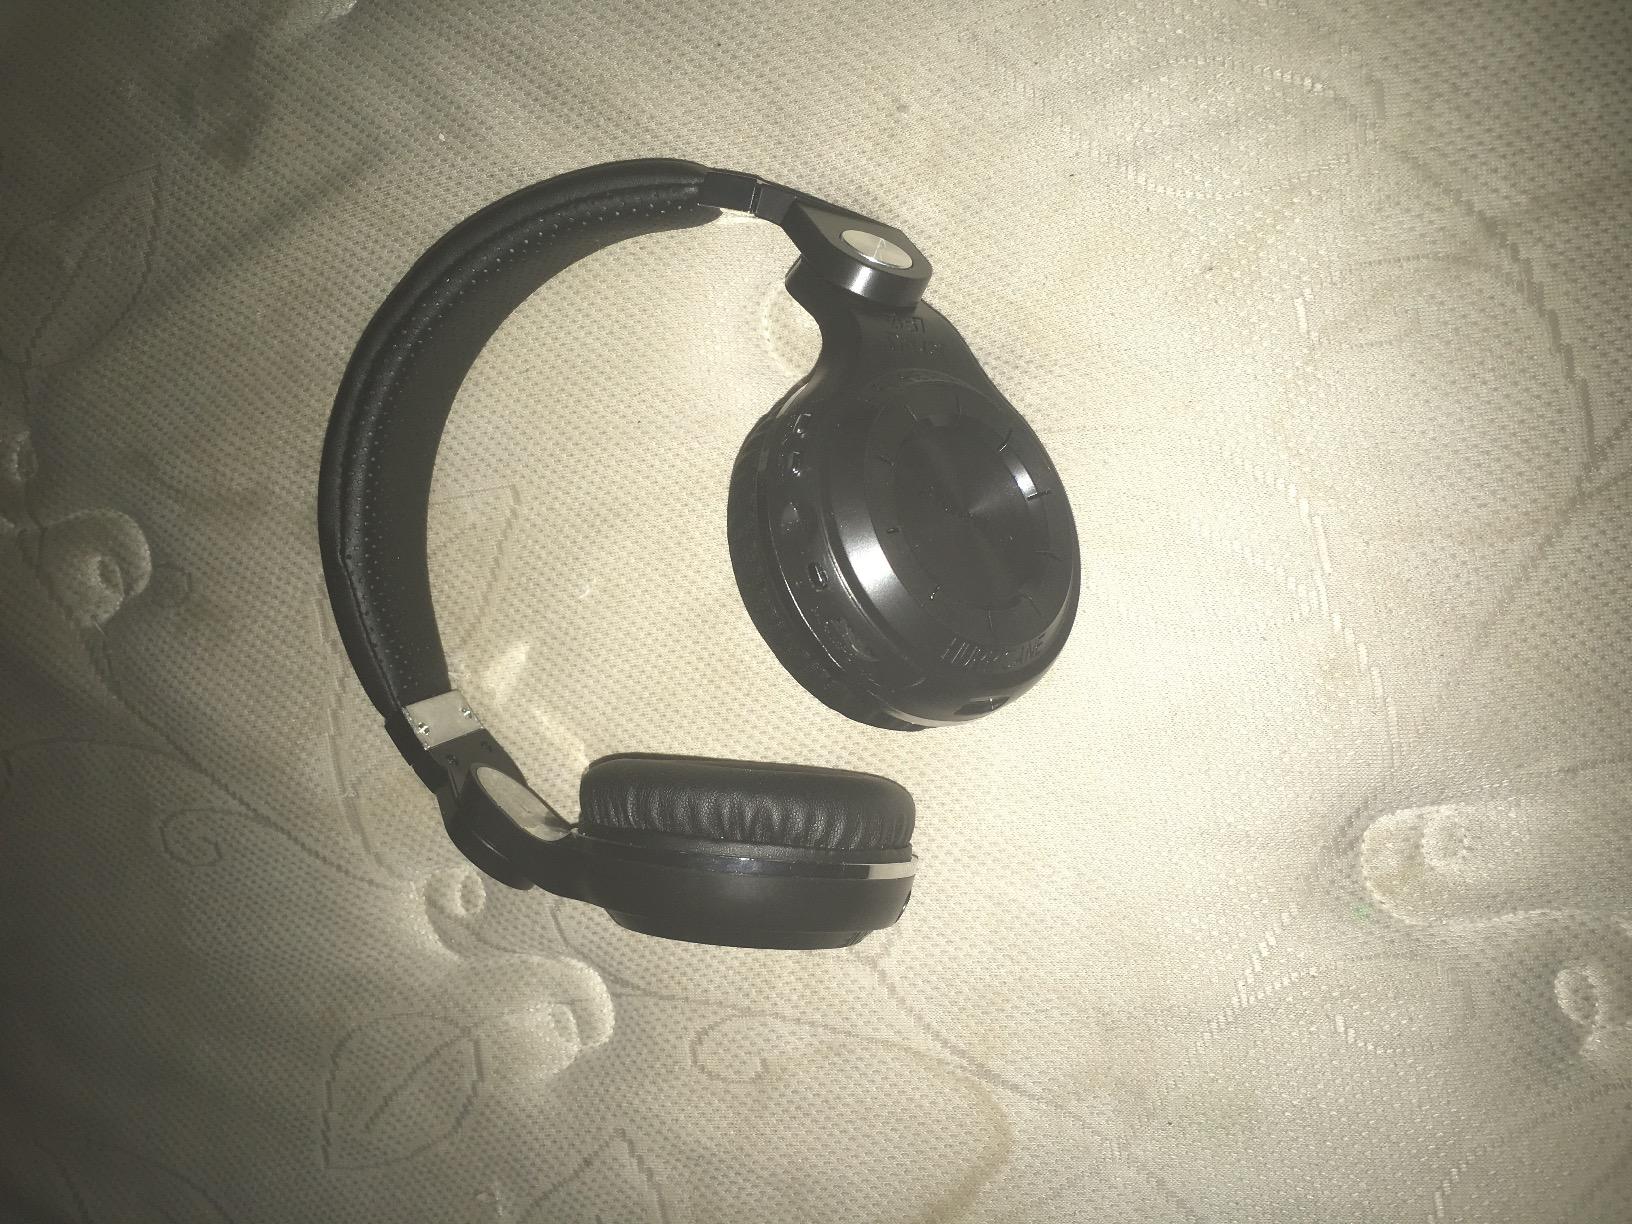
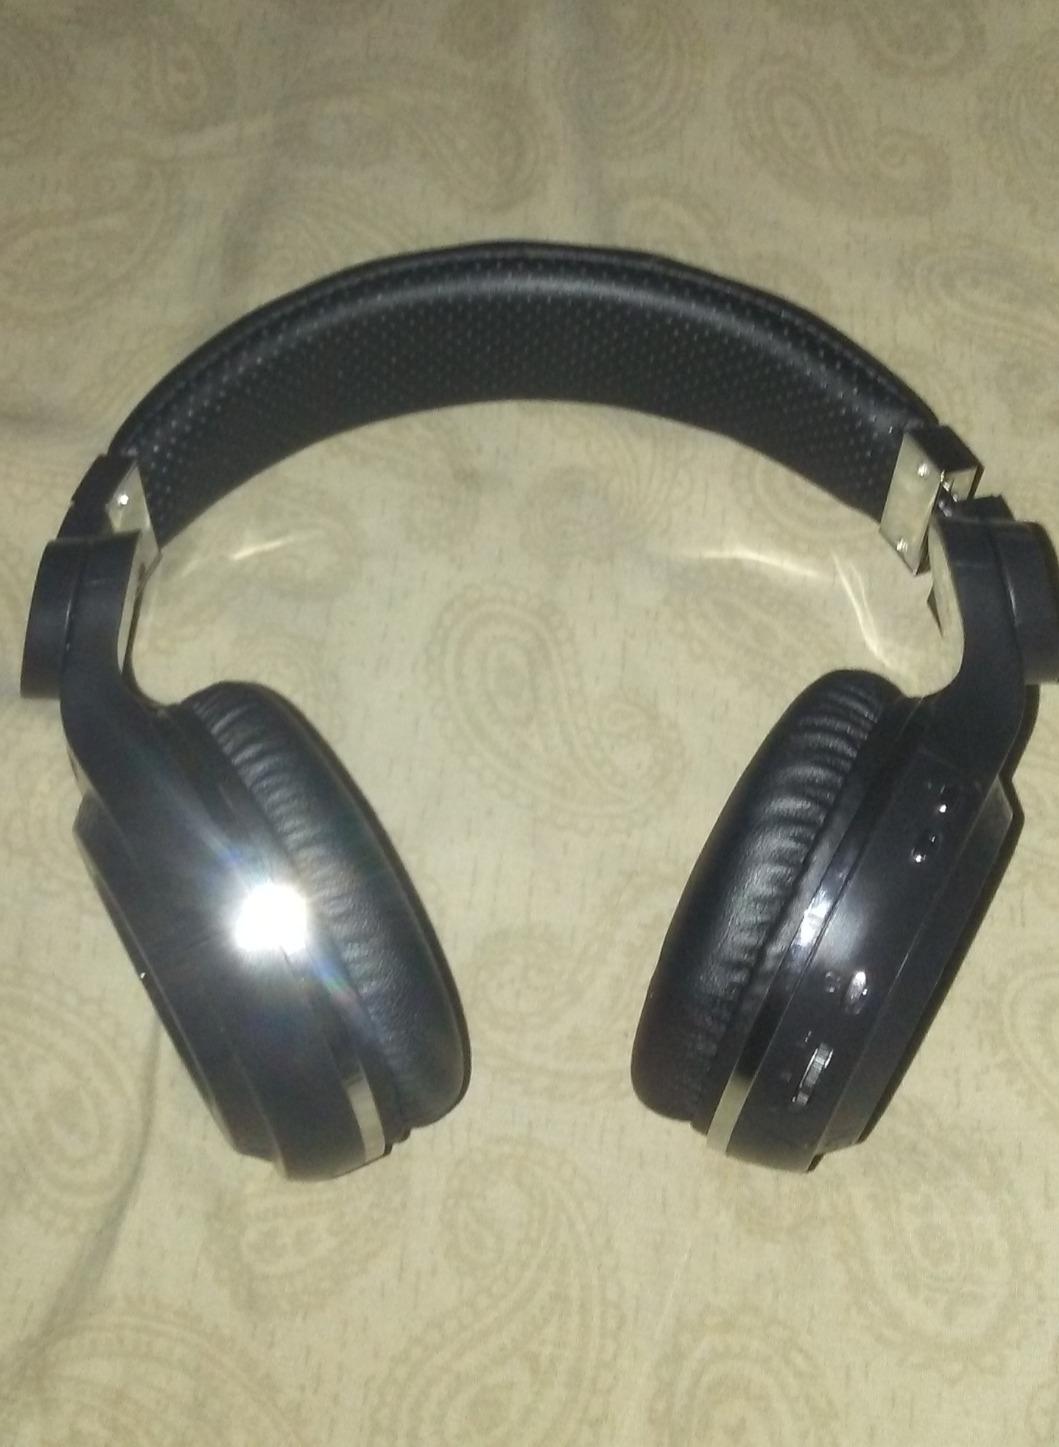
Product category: headphones
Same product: yes